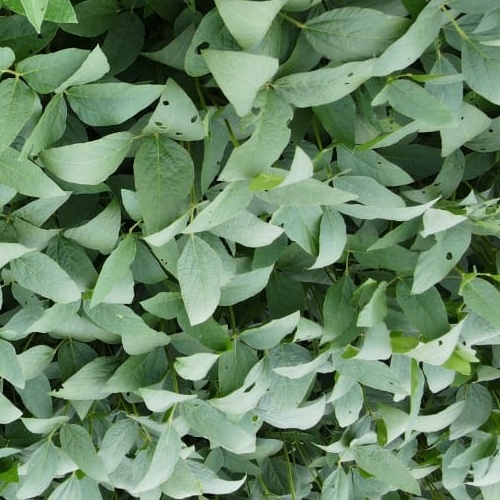
Label: Diabrotica_speciosa